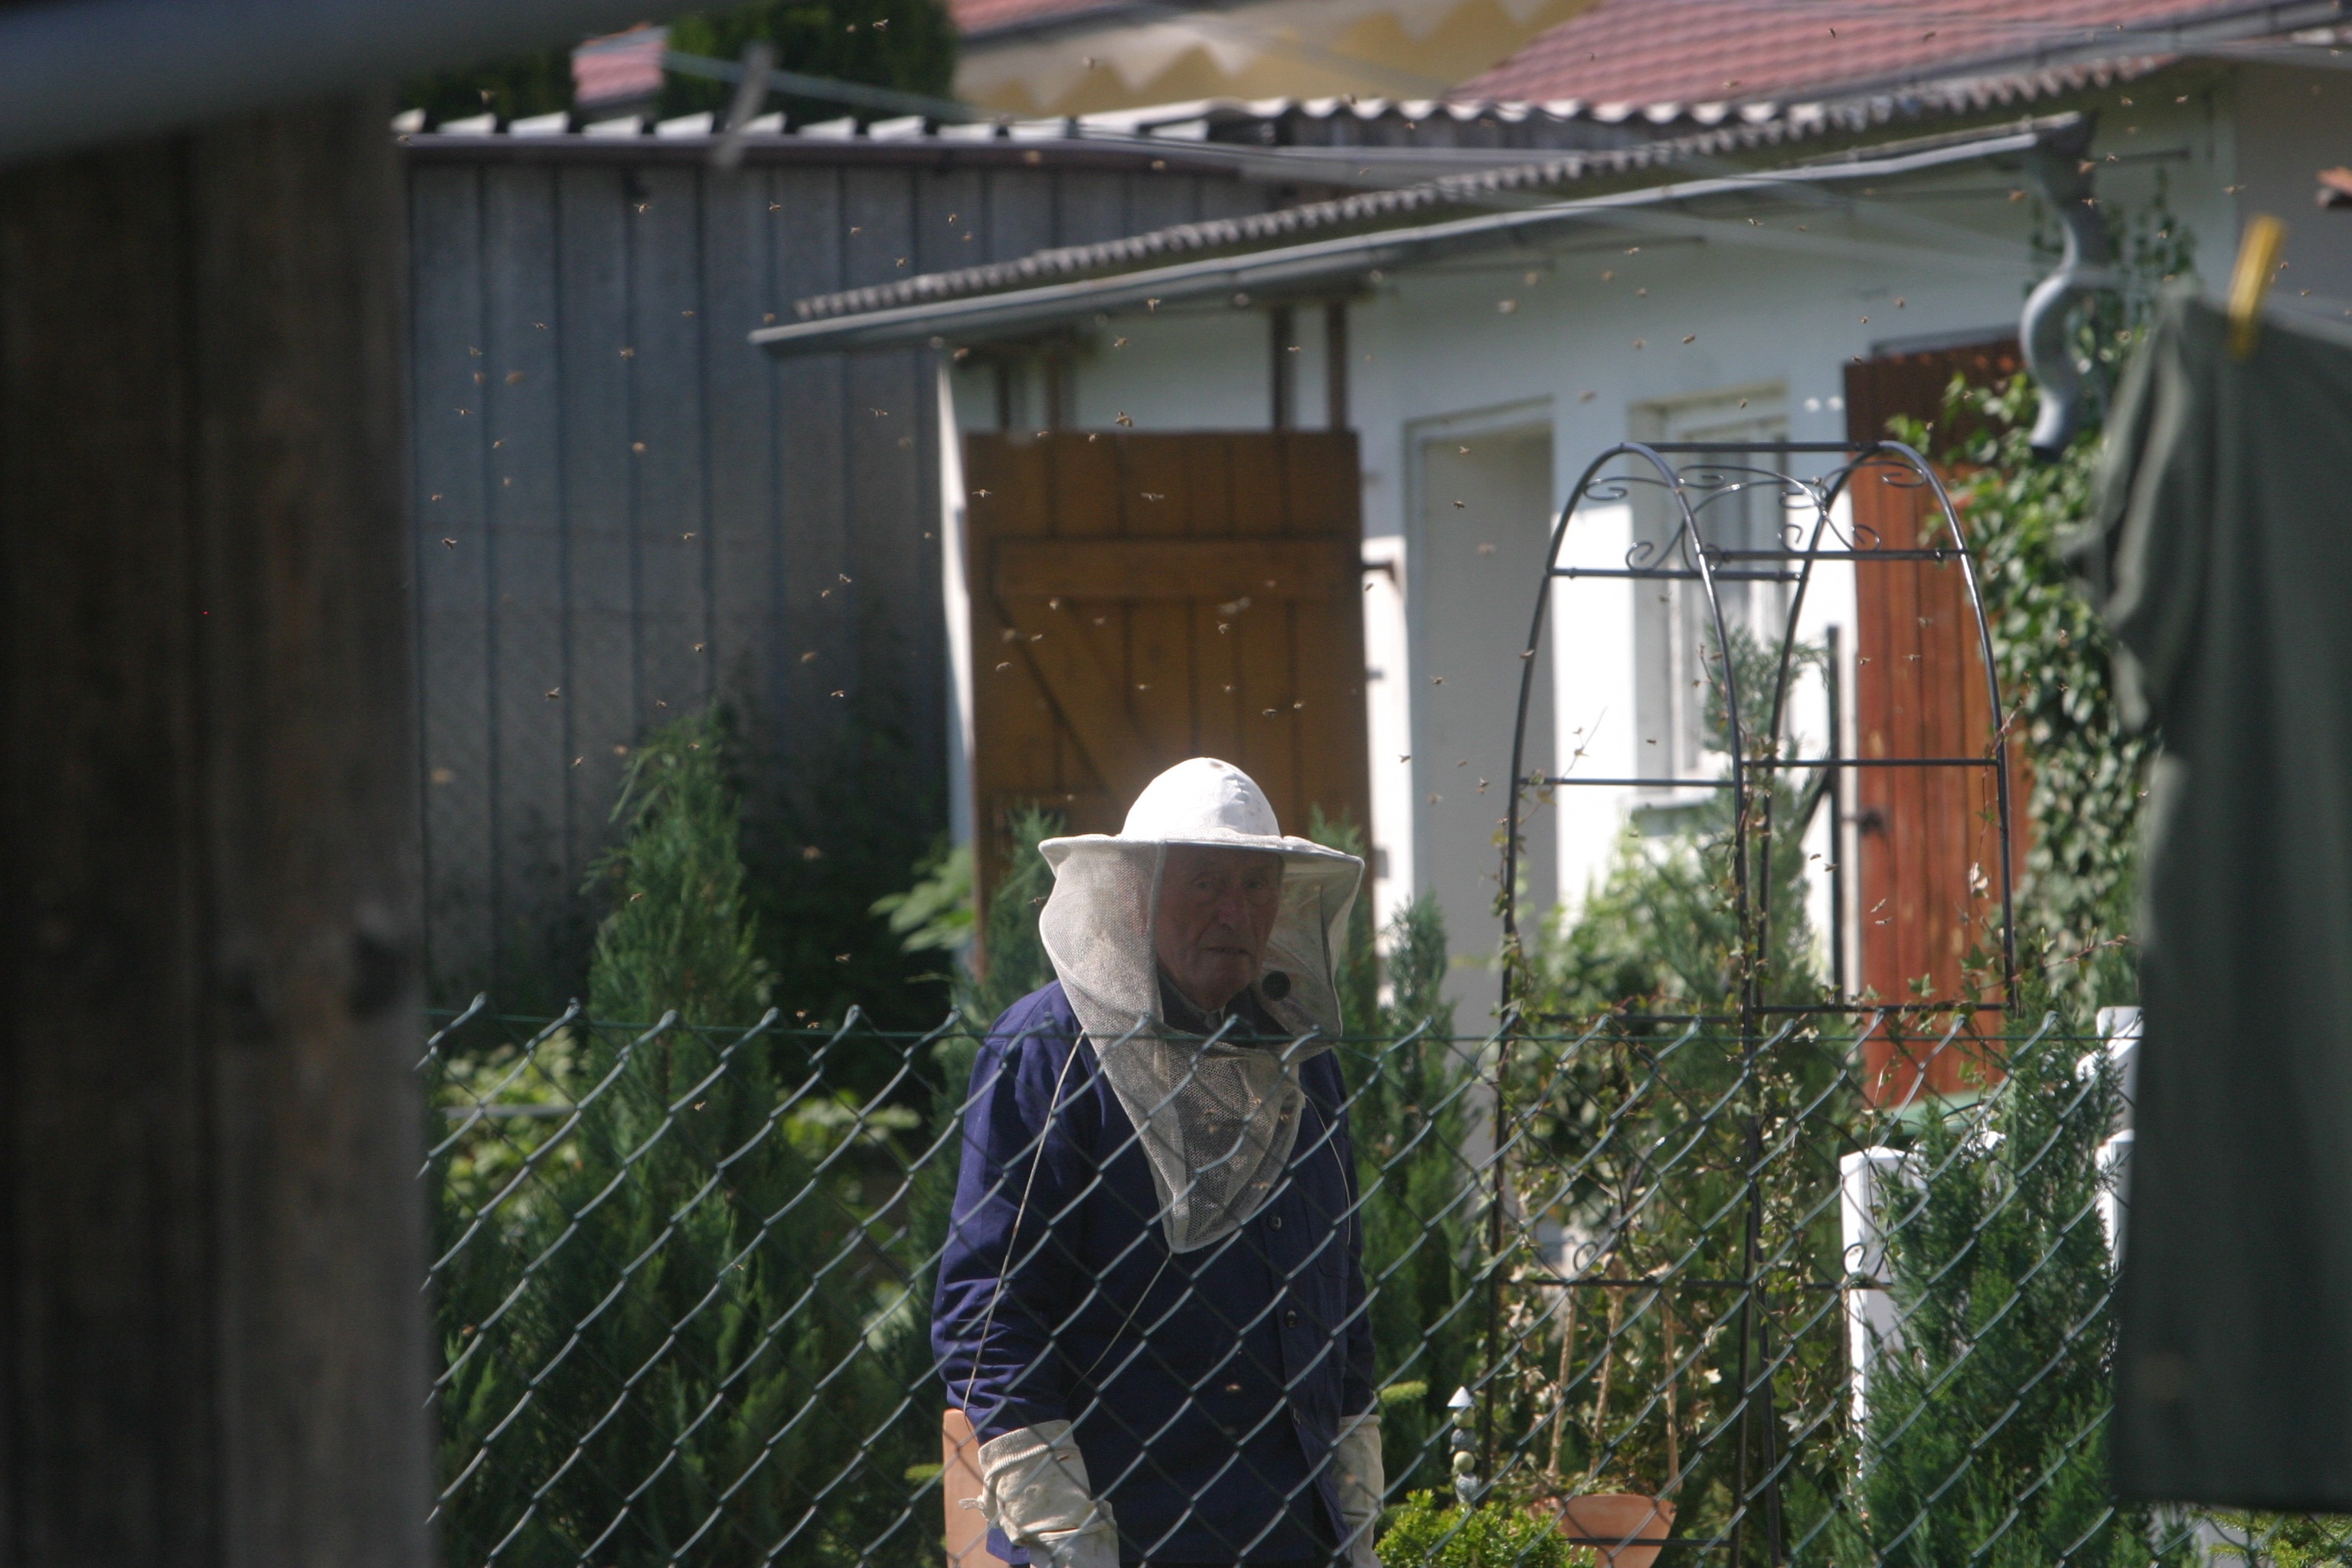
work, man, person, fence, house, home, shed, cottage, backyard, human, agriculture, garden, leisure, beekeeper, hive, hobby, bees, beehive, bee keeping, honey combs, bee breeding, honey bees, outdoor structure